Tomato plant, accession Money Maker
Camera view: vertical (180 deg); turntable rotation: 60 degrees
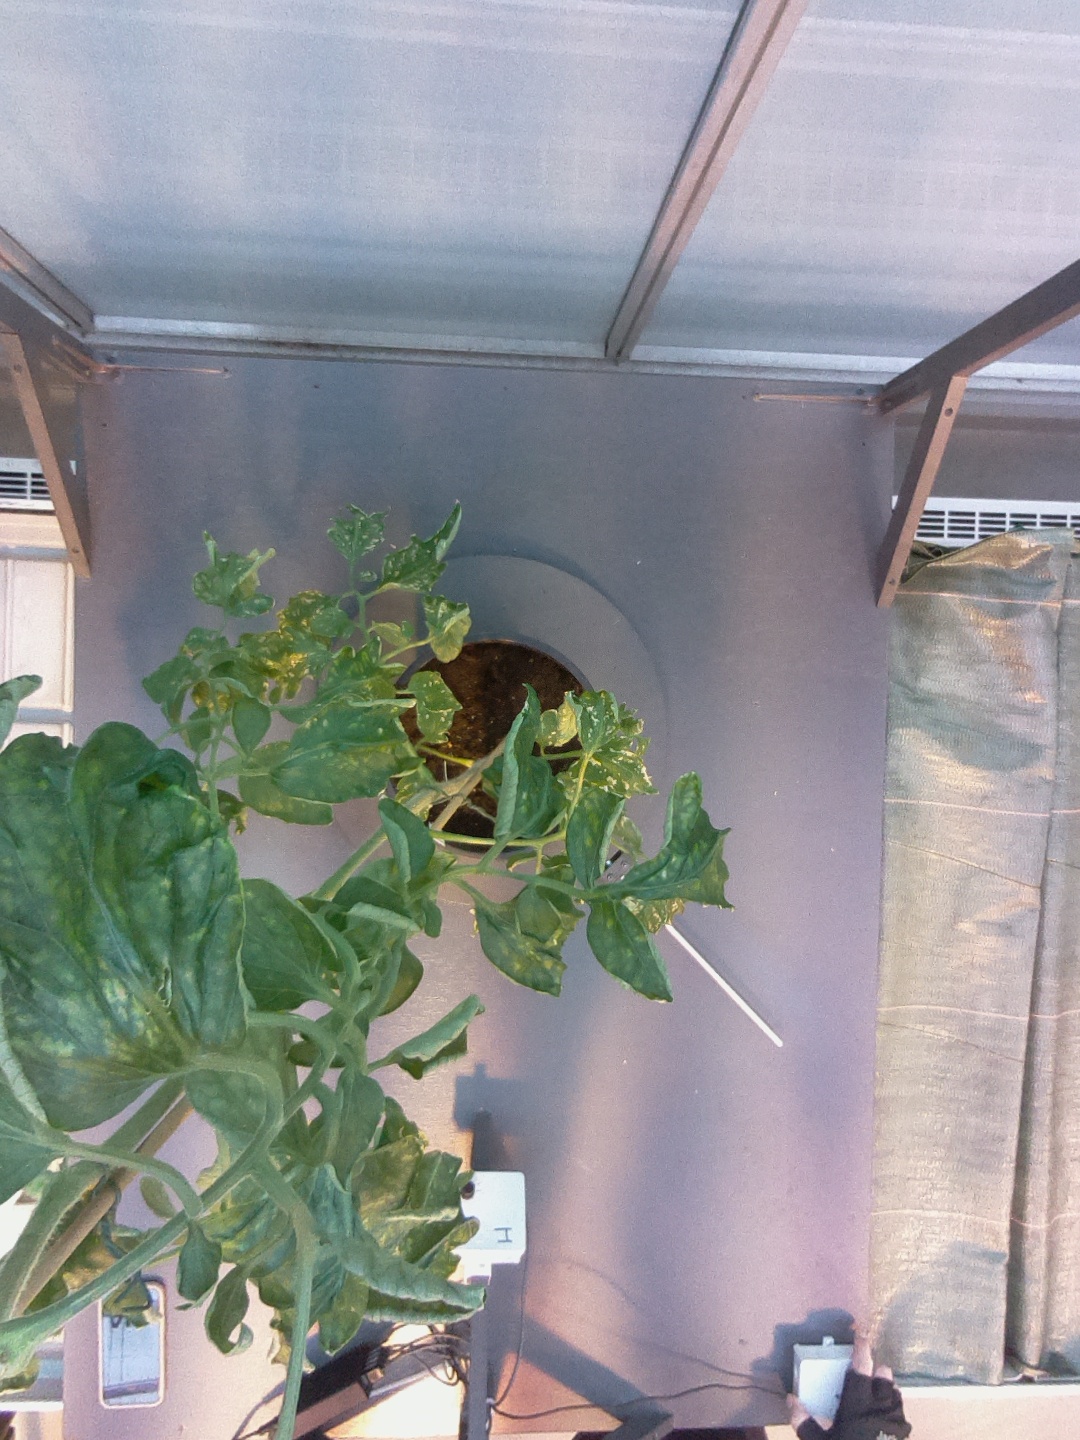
BBCH growth stage 52: 2 inflorescences visible